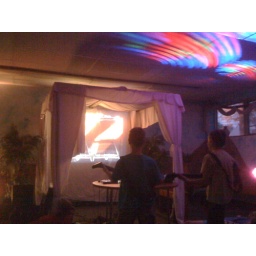
4/12/2010 - 3rd round in the cub scout guitar hero comp